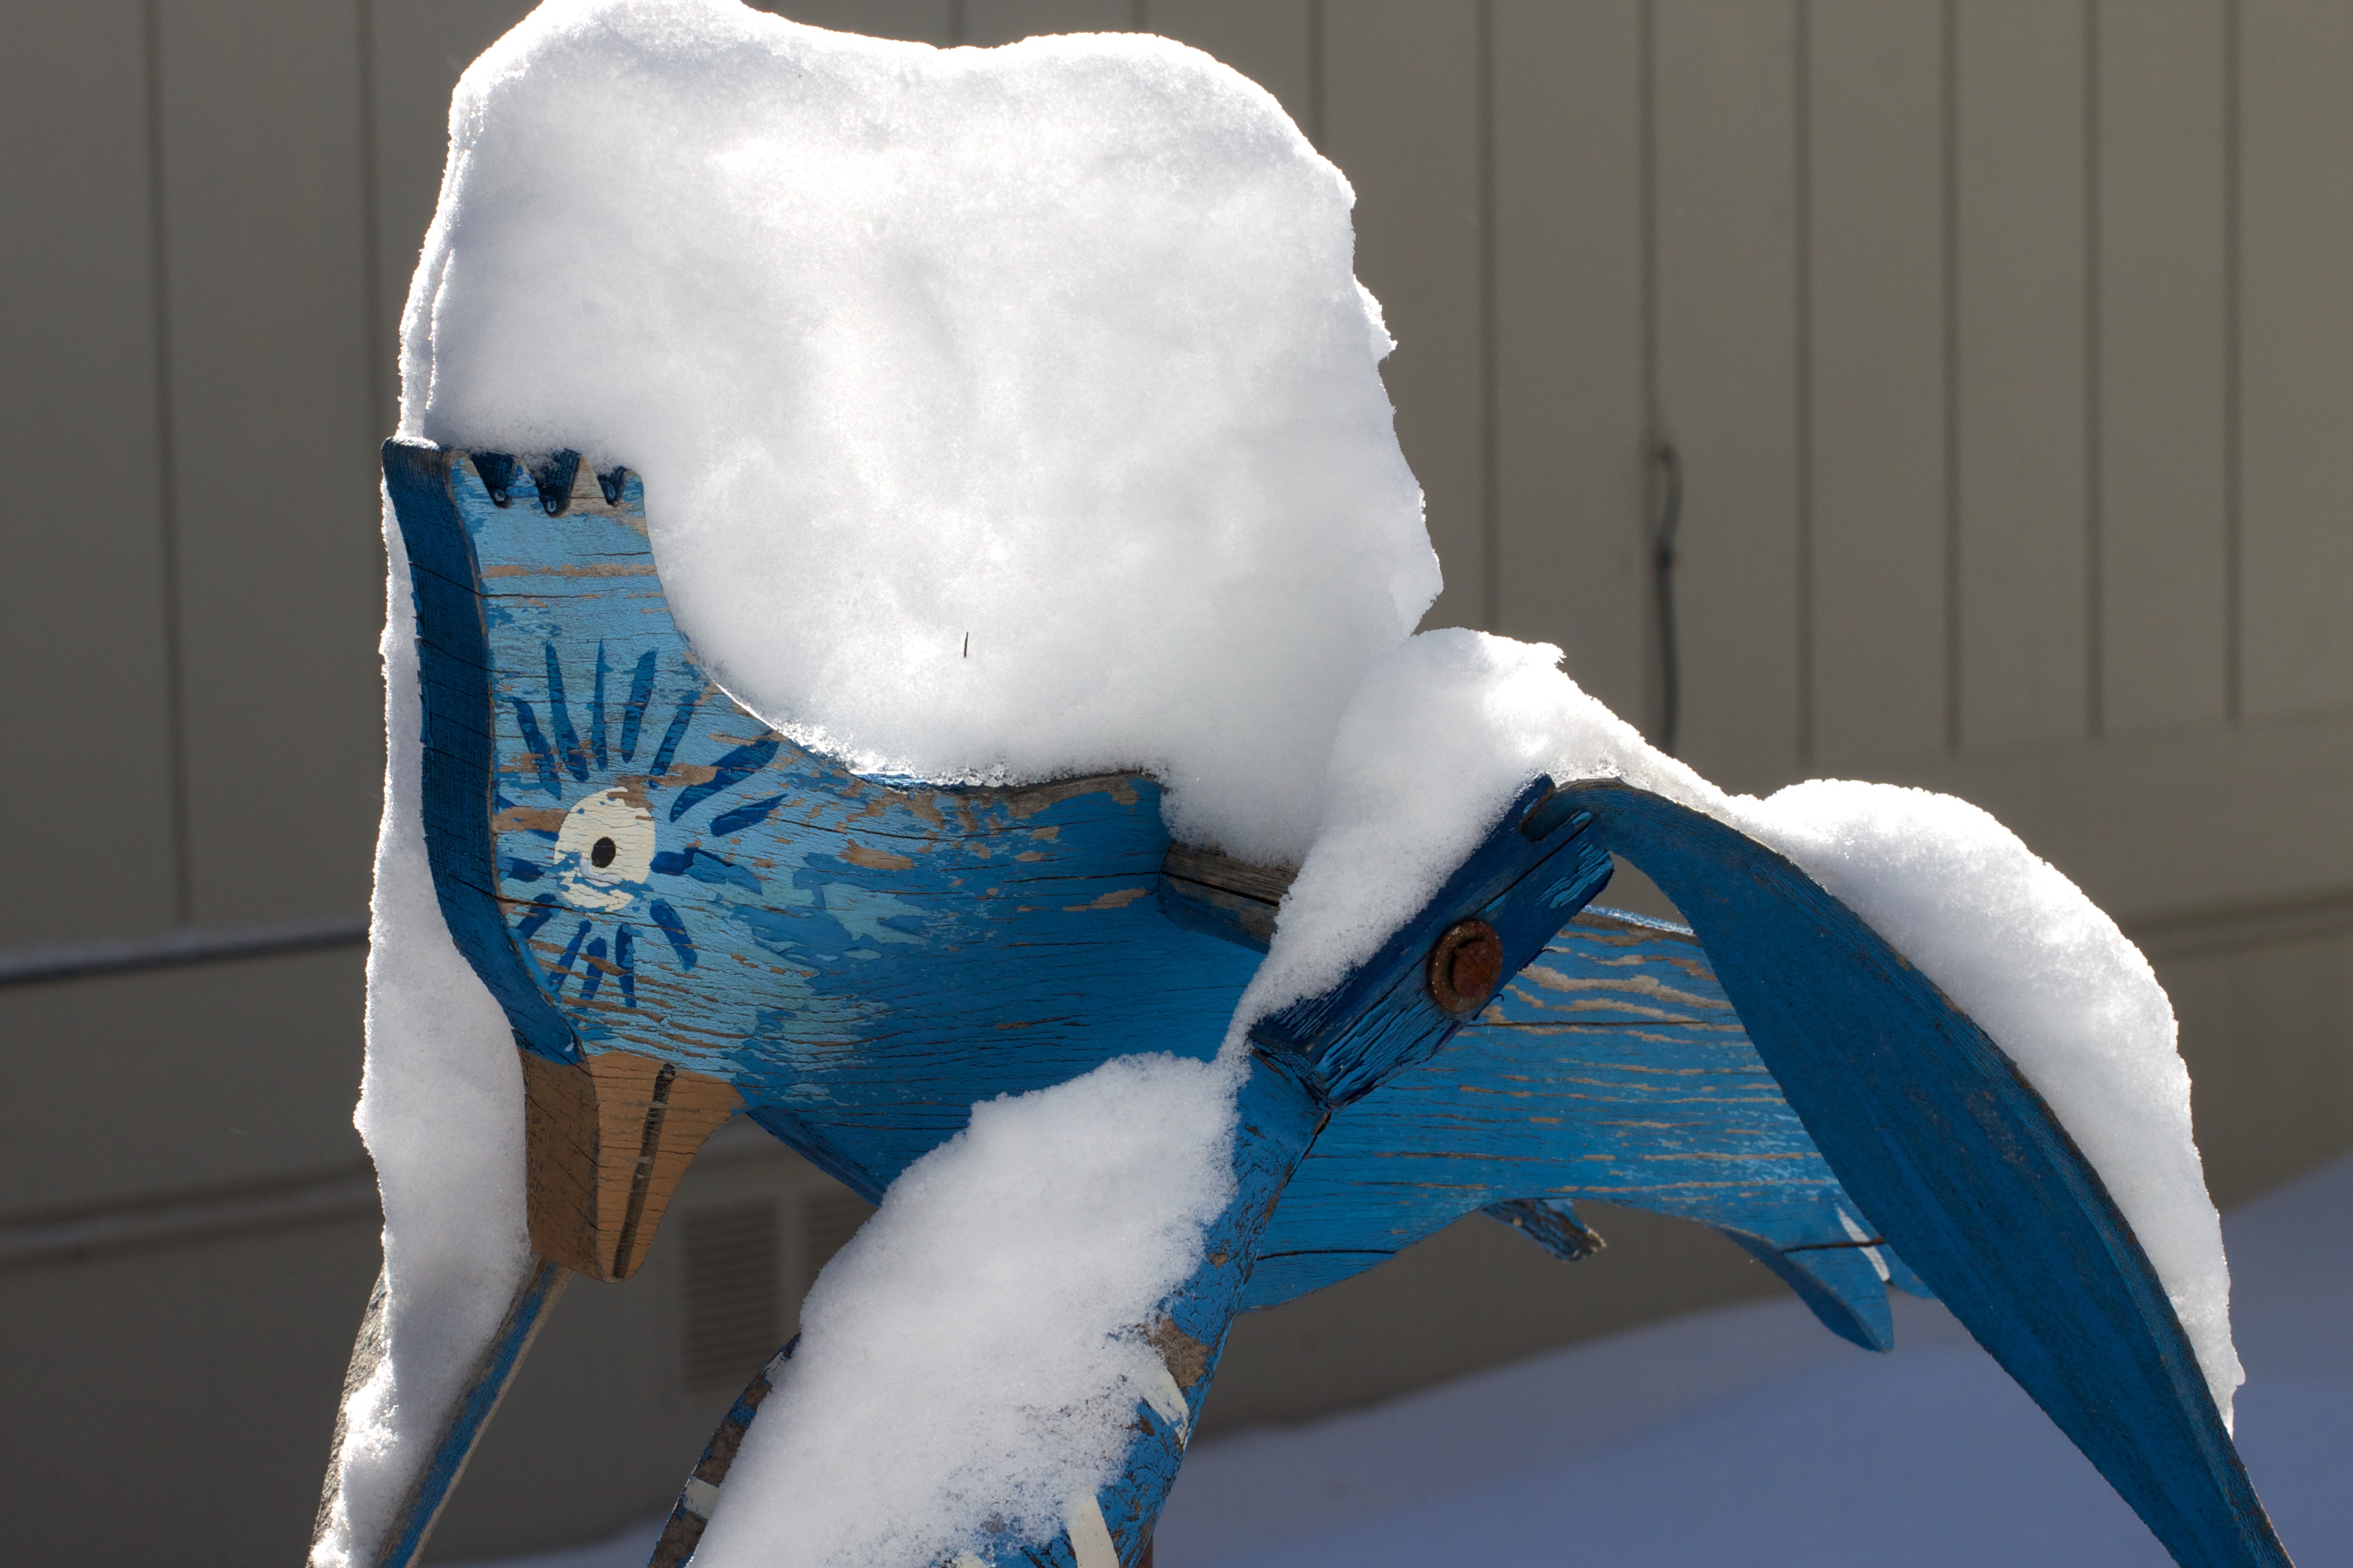
snow, winter, wing, white, flower, ice, blue, sculpture, art, water bird